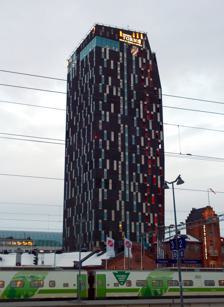
Building: Hotel Torni Tampere
Country: Finland
Year built: 2014
Skyscraper hotel in Tampere, Finland Solo Sokos Hotel Torni Tampere Location within Finland Hotel chain Sokos Hotels General information Location Tulli , Tampere , Finland Address Ratapihankatu 43 Coordinates 61°29′49″N 023°46′30″E / 61.49694°N 23.77500°E / 61.49694; 23.77500 Opening 2014 Height 88.5 m (290 ft) Technical details Floor count 25 Design and construction Architect(s) Sampo Valjus Other information Number of rooms 305 Number of restaurants 3 Website www.sokoshotels.fi Hotel Torni Tampere is a 25-storey hotel in Tampere , Finland . It was completed in 2014. Hotel Torni Tampere is the tallest hotel building in Finland, and the second highest overall building in Finland after Majakka in Kalasatama , Helsinki . On the top floor of the hotel building is the Moro Sky Bar, which is the highest bar and terrace in all of Finland. See also Hotel Ilves List of tallest buildings in Finland Tampere Central Station Tullintori References ^ "Finland's tallest hotel can now be found in Tampere" . Visit Finland. 20 November 2014. ^ "Tornihotelli julkisti ravintolansa: grilliruokaa ja manserockbaari" . Tamperelainen (in Finnish). Keski-Suomen Media Oy. October 13, 2014. External links Wikimedia Commons has media related to Hotel Torni Tampere . Official website (in English) This article about a Finnish building or structure is a stub . You can help Wikipedia by expanding it . v t e v t e Tampere Cityscape Buildings City Hall Tampere Hall Market Hall Workers' Hall City Central Office Building Bus Station Central Station Central Library Central Hospital Central Police Station Central Fire Station Näsilinna Palace Commerce House Places of worship Tampere Cathedral Old Church Church of the Alexander Nevsky and the Saint Nicholas Baptist Church Alexander Church Kaleva Church Finlayson Church Holy Cross Church Universities and colleges Tampere University University of Tampere University of Applied Sciences Police University College Vocational College Tredu Parks & gardens Hämeenpuisto Eteläpuisto Koskipuisto Wilhelm von Nottbeck Park Pyynikki Hatanpää Arboretum Posteljooninpuisto City squares Central Square Tammelantori Sori Square Laukontori Väinö Linna Square Tourist attractions Särkänniemi Hatanpää Manor Hirvitalo Näsinneula Pyynikki observation tower Hotels Hotel Torni Hotel Tammer Hotel Ilves Museums Moomin Museum Vapriikki Museum Centre Finnish Ice Hockey Museum Finnish Museum of Games Natural History Museum Rupriikki Media Museum Milavida Museum Lenin Museum Spy Museum Sport venues Kauppi Stadium Nokia Arena Ratina Stadium Ice Stadium Tammelan Stadion Performing arts Theatres Tampere Theatre Comedy Theatre Workers' Theatre Pyynikki Summer Theatre Music venues Tampere Opera Other venues Tammerkoski Pispala Rajaportin sauna Hämeensilta Kalevankangas Cemetery Tampella Exhibition and Sports Centre Viikinsaari